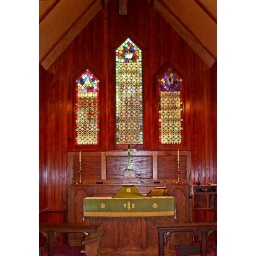
The beautiful heart pine walls and great stained glass windows in the Chapel Chancel.